HMAS Sydney (FFG 03)

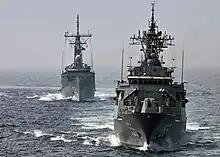
"Sydney" (rear) maneuvers with in 2009

On the morning of 13 March 2009, "Sydney" was one of seventeen warships involved in a ceremonial fleet entry and fleet review in Sydney Harbour, the largest collection of RAN ships since the Australian Bicentenary in 1988. The frigate led the line of thirteen ships involved in the ceremonial entry through Sydney Heads, and anchored in the harbour for the review.